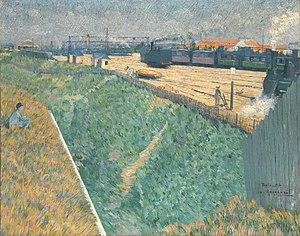
Charles Théophile Angrand, né le 19 avril 1854 à Criquetot-sur-Ouville et mort le 1ᵉʳ avril 1926 à Rouen, est un peintre néo-impressionniste français de l'École de Rouen, de convictions libertaires.